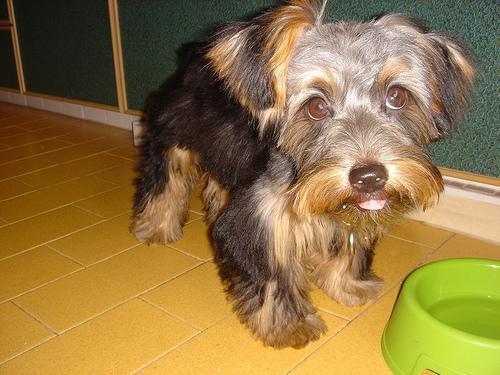
silky_terrier